Redfall

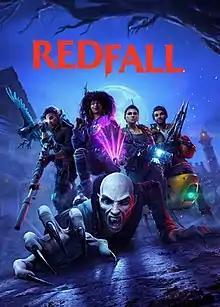

Redfall is a first-person shooter video game developed by Arkane Austin and published by Bethesda Softworks. It was released for Windows and Xbox Series X/S on May 2, 2023. The game received mixed reviews, with criticism for its gameplay design, story, and technical problems.